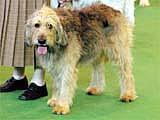
otterhound